Sister Carrie

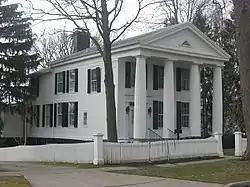
House of Four Pillars, Dreiser's home in Maumee, where the book was written

At the urging of his journalist friend Arthur Henry, Dreiser began writing his manuscript in 1899. He frequently gave up on it but Henry urged him to continue. From the outset, his title was "Sister Carrie", but he changed it to "The Flesh and the Spirit" while writing it; he restored the original name once complete.